Jember Fashion Carnaval

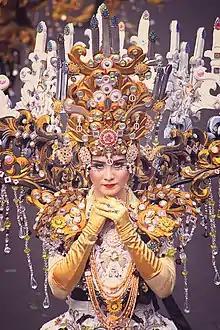
The Jember Fashion Carnaval in 2016

Jember Fashion Carnaval or JFC (Indonesian Karnaval Busana Jember) is an annual carnival held in the East Java city of Jember. It is officially written as "Jember Fashion Carnaval"; the word "carnival" here is officially spelled as "carnaval", probably a confusion with the Indonesian spelling "karnaval", or an influence of the Dutch spelling "carnaval". Jember Fashion Carnival has no relation with the Christian pre-Lenten festival, but more of a festivities in general, roughly following the Brazilian style and the Canary Islands style. The festival presents a performance of dancers in extravagant costumes, emphasising the traditional Indonesian motif and style.